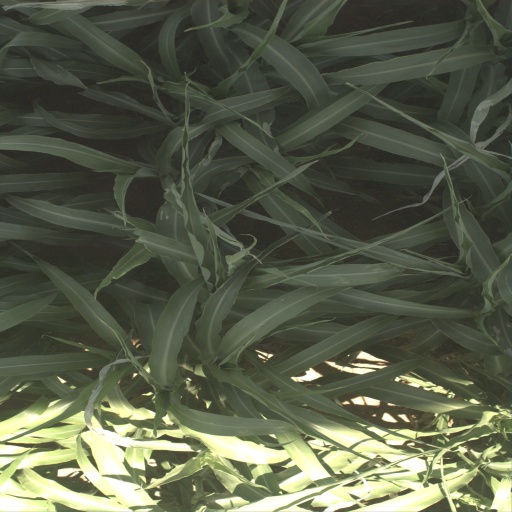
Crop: sorghum